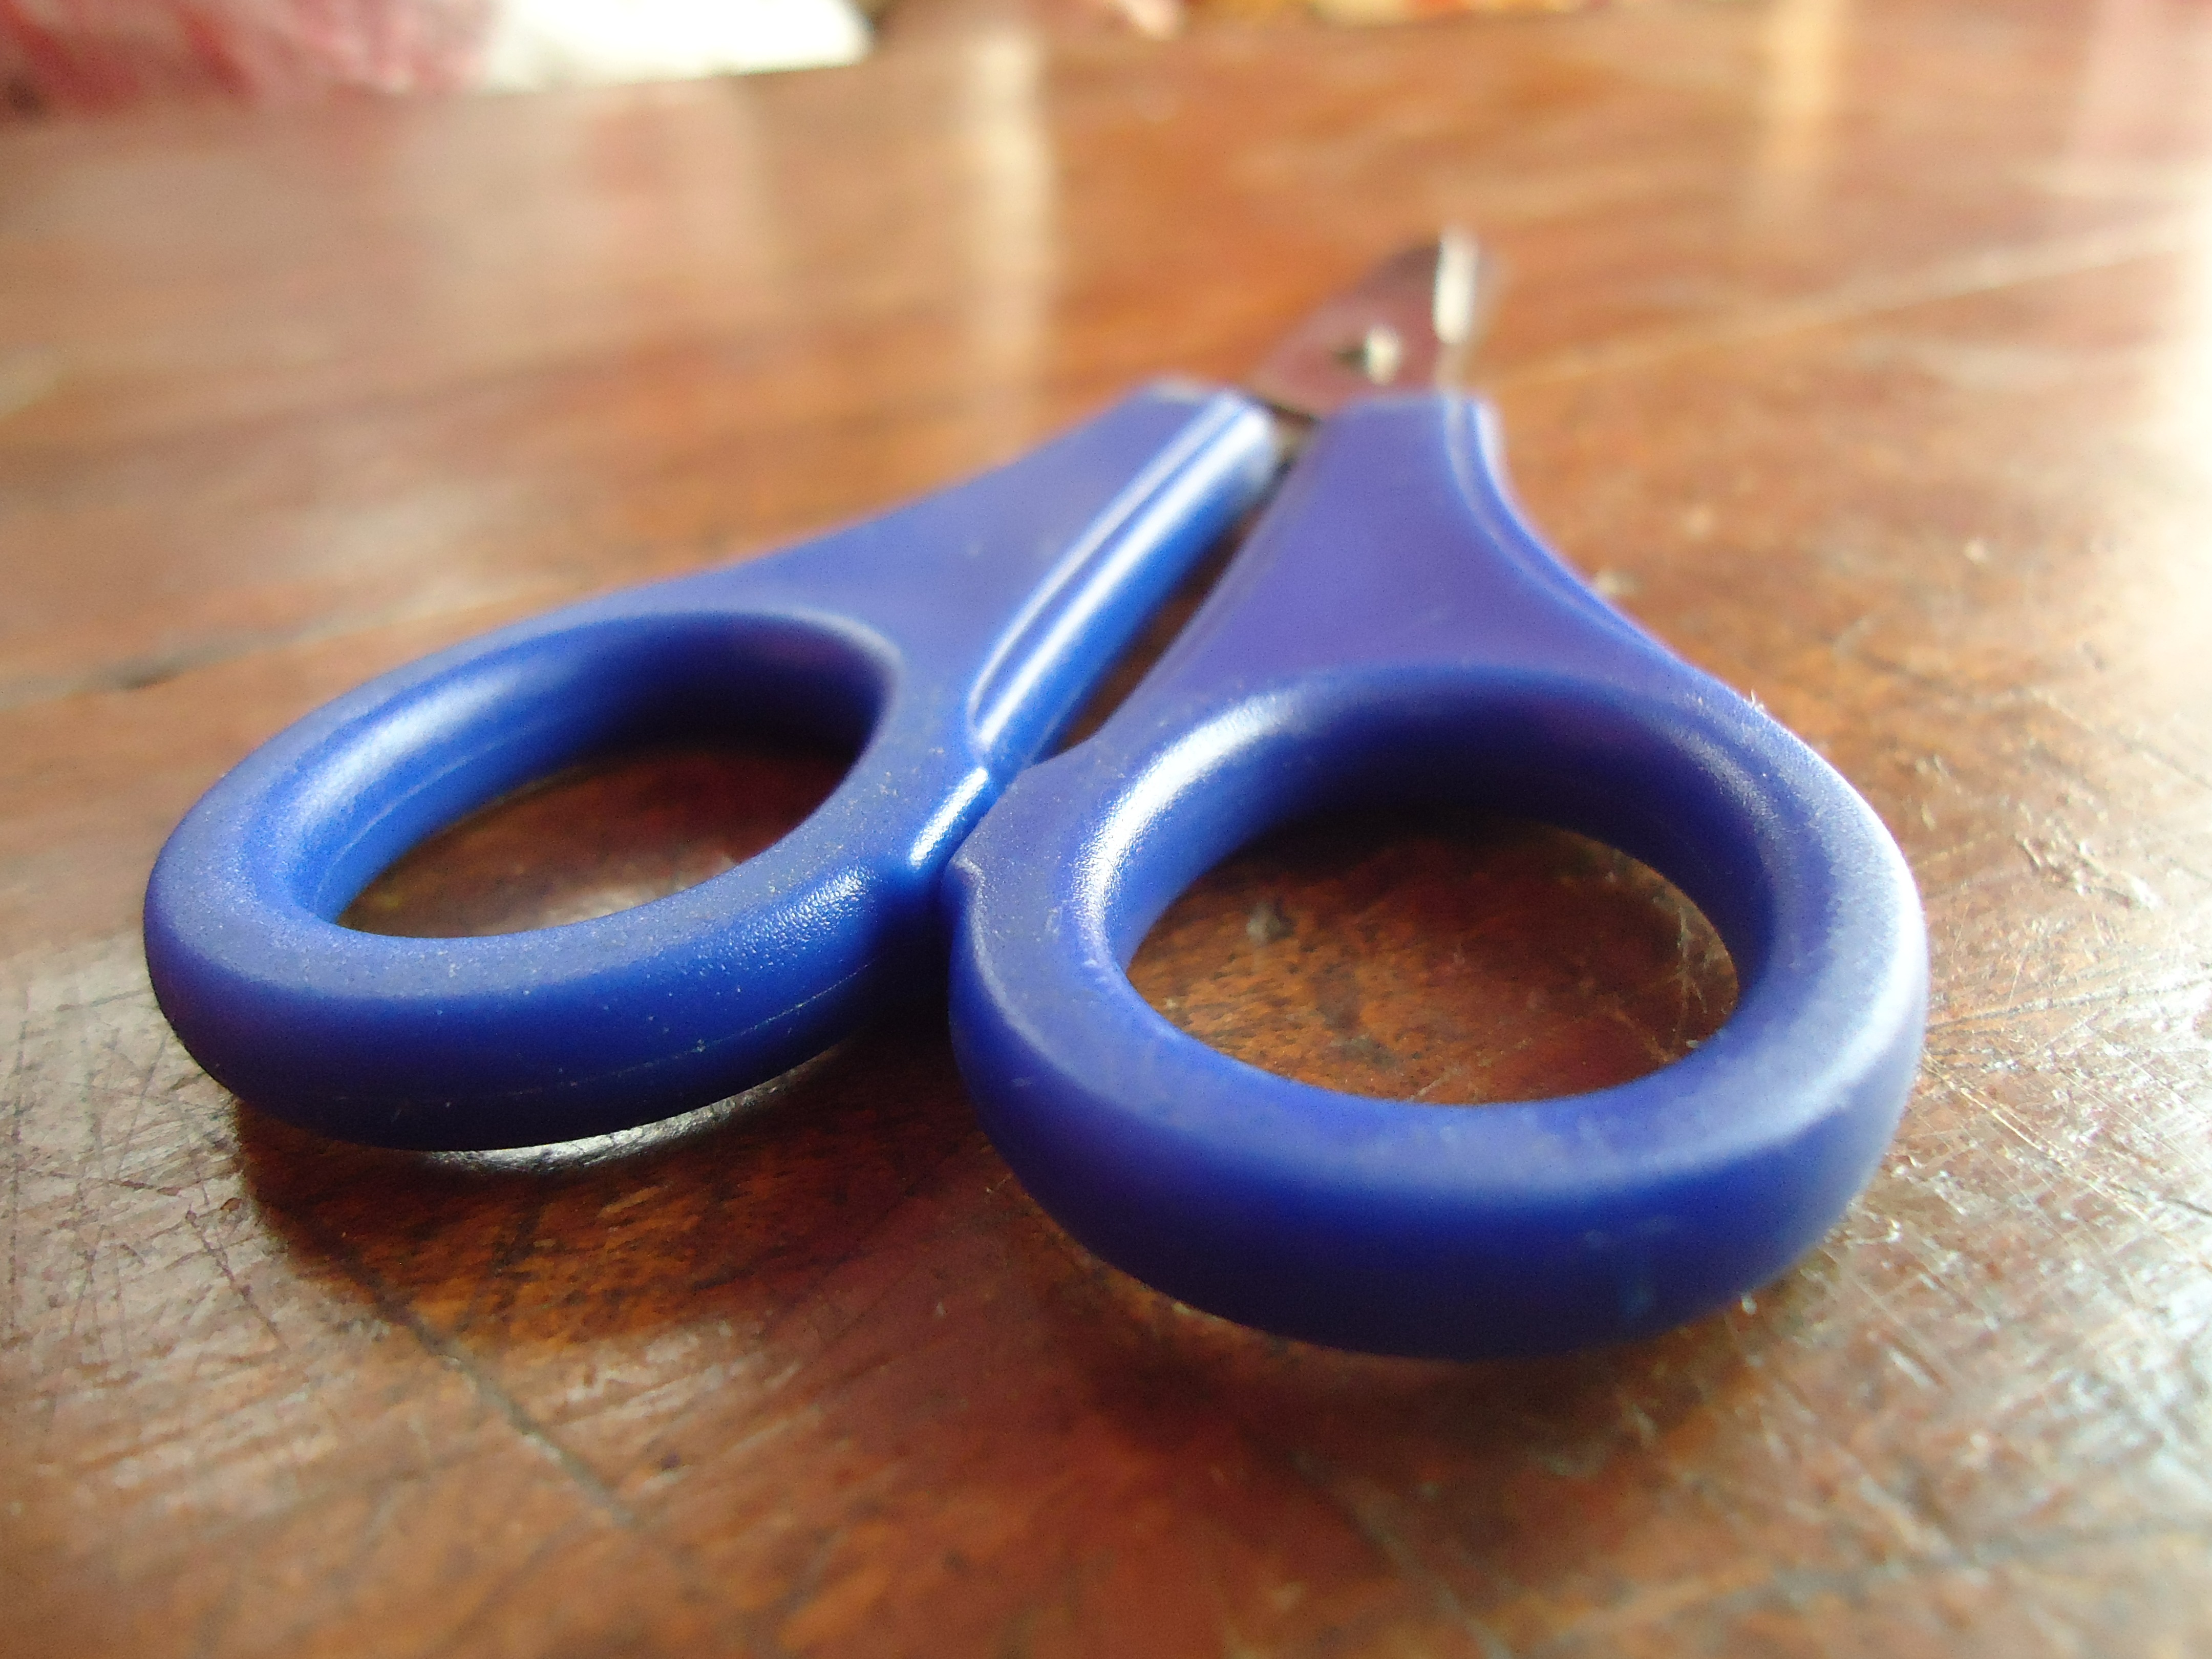
hand, sharp, tool, equipment, ceramic, blue, circle, scissor, cut, cutting, jewellery, shape, shears, scissors, shear, fashion accessory